Earconwald

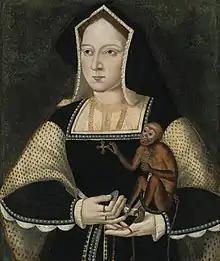
Catherine of Aragon made an offering at St Erkenwald's shrine as an act of diplomacy ahead of her first marriage into the House of Tudor.

Earconwald was an important contributor to the reconversion of Essex, and the fourth Bishop of London since the restoration of the diocese, and he was present at the reconciliation between Archbishop Theodore and Wilfrith.